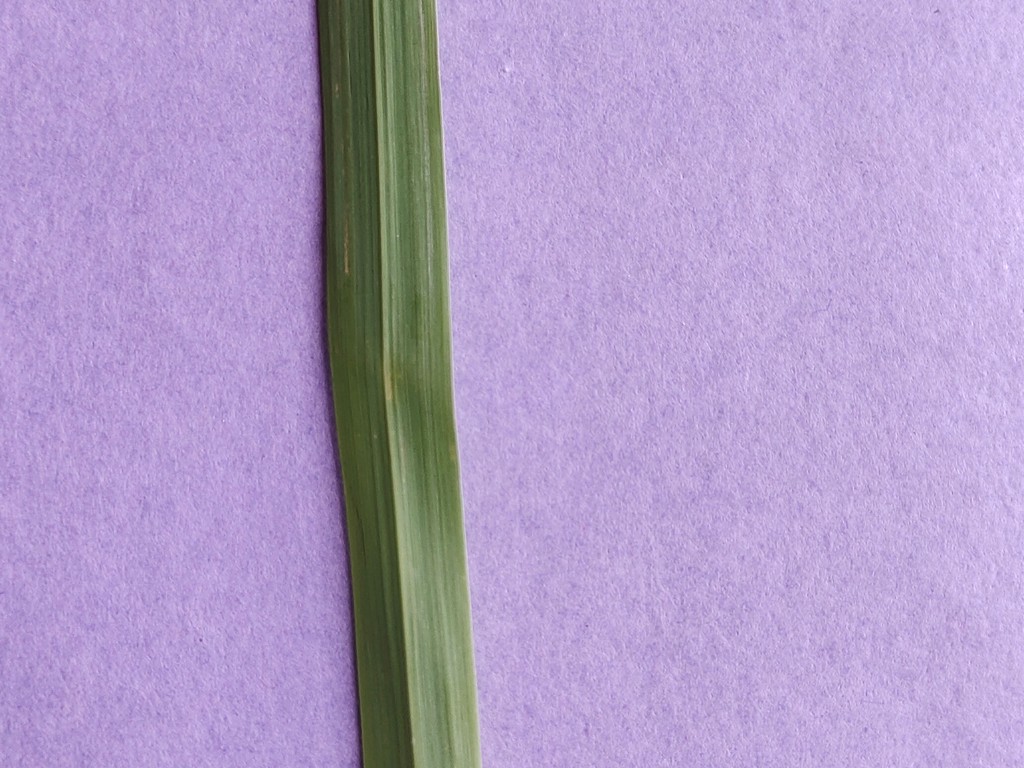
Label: Healthy